Mike Hugg

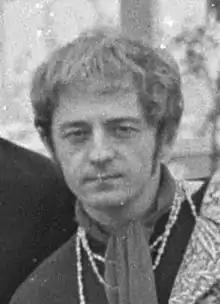
Hugg in 1967

Michael John Hugg (born 11 August 1940) is a British musician who was a founding member of the 1960s group Manfred Mann, and co-founder of the psychedelic jazz-fusion group, Manfred Mann Chapter Three. He is known for his creativity in his music, and always made jingles for advertisements.